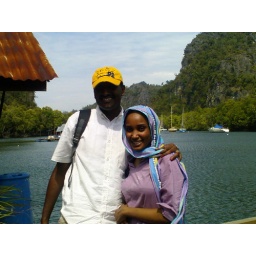
in the middle of water in a fish farm